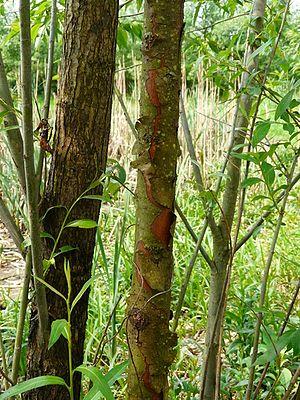
L'écorce caractéristique de Salix triandra (au centre) a tendance à peler.
Le Saule à trois étamines est une espèce de saules de grande taille, à floraison continue de mars à octobre.